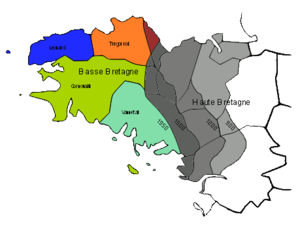
Dialectes du breton et leur recul à travers les siècles.
Une frontière linguistique est une frontière séparant deux territoires dans lesquels sont parlés deux variétés linguistiques différentes. Si les deux variétés sont rattachées à des systèmes linguistiques non apparentés, la frontière marque ainsi la limite de l'intercompréhension mutuelle. Au contraire, dans le cas d'un continuum linguistique, il est souvent malaisé d'établir précisément une frontière car la transition s'effectue sur une superficie plus ou moins étendue ; la frontière est alors souvent définie sur la base d'une isoglosse déterminée, ou d'un faisceau isoglossique lorsqu'il existe.
Les Bretons sont un peuple originaire de Bretagne, une région située dans le nord-ouest de la France métropolitaine, sous l'autorité de ducs jusqu'au XVIᵉ siècle. Ils doivent leur nom à des groupes brittophones qui émigrèrent du Sud-Ouest de la Grande-Bretagne en vagues successives à partir du IIIᵉ siècle jusqu’au VIᵉ siècle dans l'Ouest de la péninsule Armoricaine, renommée par la suite Bretagne d’après leur nom.
La Basse-Bretagne, Breizh Izel en breton, par opposition à la Haute-Bretagne, est une ancienne désignation d'une partie de la Bretagne, attestée dans les cartes du XVIIᵉ siècle, comprenant le territoire des quatre diocèses de Quimper, de Vannes, de Saint-Pol-de-Léon et de Tréguier. Elle reste utilisée pour désigner la partie occidentale de la Bretagne bretonnante, c'est-à-dire où la langue bretonne est toujours parlée, dont Paul Broca remarquait en 1871 qu'elle ne comportait plus qu'un tiers de l'évêché de Vannes et une petite partie de celui de Saint-Brieuc.
La Haute-Bretagne est la partie orientale de la Bretagne.
Irénée Carré, né et mort à Sormonne dans le département des Ardennes, inspecteur général de l'enseignement primaire, est l'auteur de divers manuels et le promoteur de démarches pédagogiques destinées à l'école primaire. Il a eu notamment un rôle déterminant d'une part dans la conception de l'enseignement de la langue française, mettant en avant la méthode directe, et d'autre part dans la mise en place du certificat d'études, qui deviendra un diplôme mythique pour des générations d'élèves pendant un siècle.
La frontière linguistique bretonne est la frontière linguistique entre la Bretagne de langue bretonne et la Bretagne de langue gallèse. L'existence de cette frontière linguistique a conduit à différencier la Basse-Bretagne bretonnante de la Haute-Bretagne romane.
Le gallo ou la langue gallèse est la langue d'oïl de la Haute-Bretagne. Il est traditionnellement parlé en Ille-et-Vilaine, dans la Loire-Atlantique et dans l'est du Morbihan et des Côtes-d'Armor, derrière une frontière linguistique allant de Plouha à Guérande. La limite orientale du gallo est moins claire, car il existe un continuum avec les langues d'oïl voisines, voire donc des isolats de langues bretonnes celtiques. Certains linguistes considèrent par exemple que le gallo s'étend dans des régions contiguës à la Bretagne historique, en particulier dans l'aire plus vaste du Massif armoricain.